Mariam Coulibaly

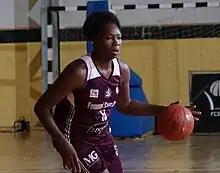

Mariam Coulibaly (born 7 October 1997) is a Malian basketball player for Landerneau Bretagne Basket and the Malian national team.